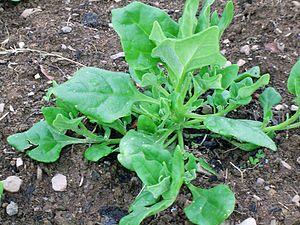
Photographie du Tétragone ou Épinard de Nouvelle-Zélande